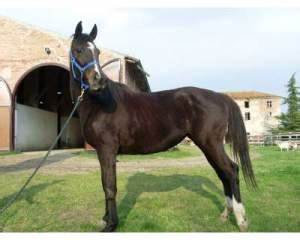
Label: horse